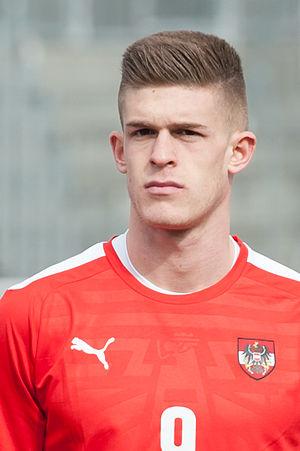
Marko Kvasina est un footballeur autrichien, né le 20 décembre 1996 à Vienne. Il évolue au poste d'attaquant au KV Ostende.